Persian Socialist Soviet Republic

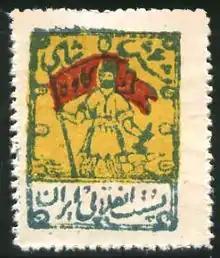
Stamp of Persian Soviet Socialist Republic, 1920, showing the legendary rebel Kaveh the Blacksmith – one hand holding a hammer, and the other anachronistically waving the republic's red flag

On June 9, 1920 Mirza Kuchak Khan left Rasht in protest and also to avoid military confrontation (which he had always avoided as much as possible, even while fighting with the central government forces) and opened the way for the Communist (Edalat) party to set a coup d'état. The new administration, formally under Ehsanollah Khan but actually under the influence of Batyrbek Abukov (the Soviet Commissar) started a series of radical activities such as anti-religious propaganda, or forcing money out of the rich landlords.